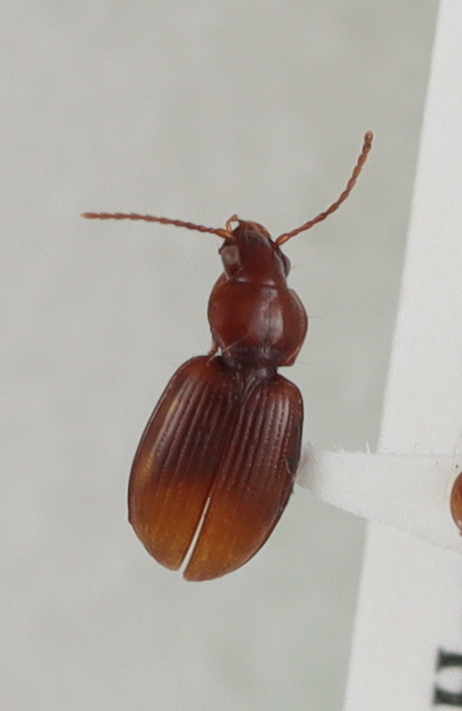
Scientific name: Mecyclothorax rufipennis
Plot: 6
Trap: S
Collected: 20190619